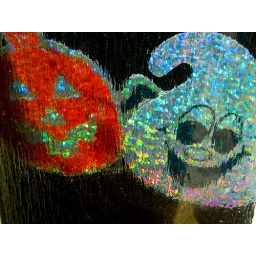
Halloween signs in window